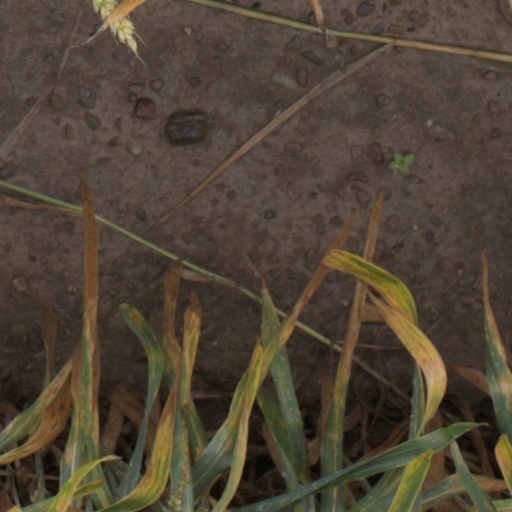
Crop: wheat